Scottish Labour

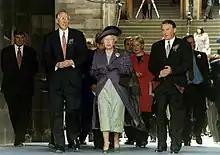
Donald Dewar alongside the Queen at the opening of the 1st Scottish Parliament, 1999

Donald Dewar led Labour's campaign for the first elections to the Scottish Parliament on 6 May 1999. Labour won the most votes and seats, with 56 seats out of 129 (including 53 of the 73 constituency seats), a clear distance ahead of the second-placed Scottish National Party (SNP). Labour entered government by forming a coalition with the Scottish Liberal Democrats, with Dewar agreeing to their demand for the abolition of up-front tuition fees for university students as the price for a coalition deal. Dewar became the inaugural First Minister of Scotland.